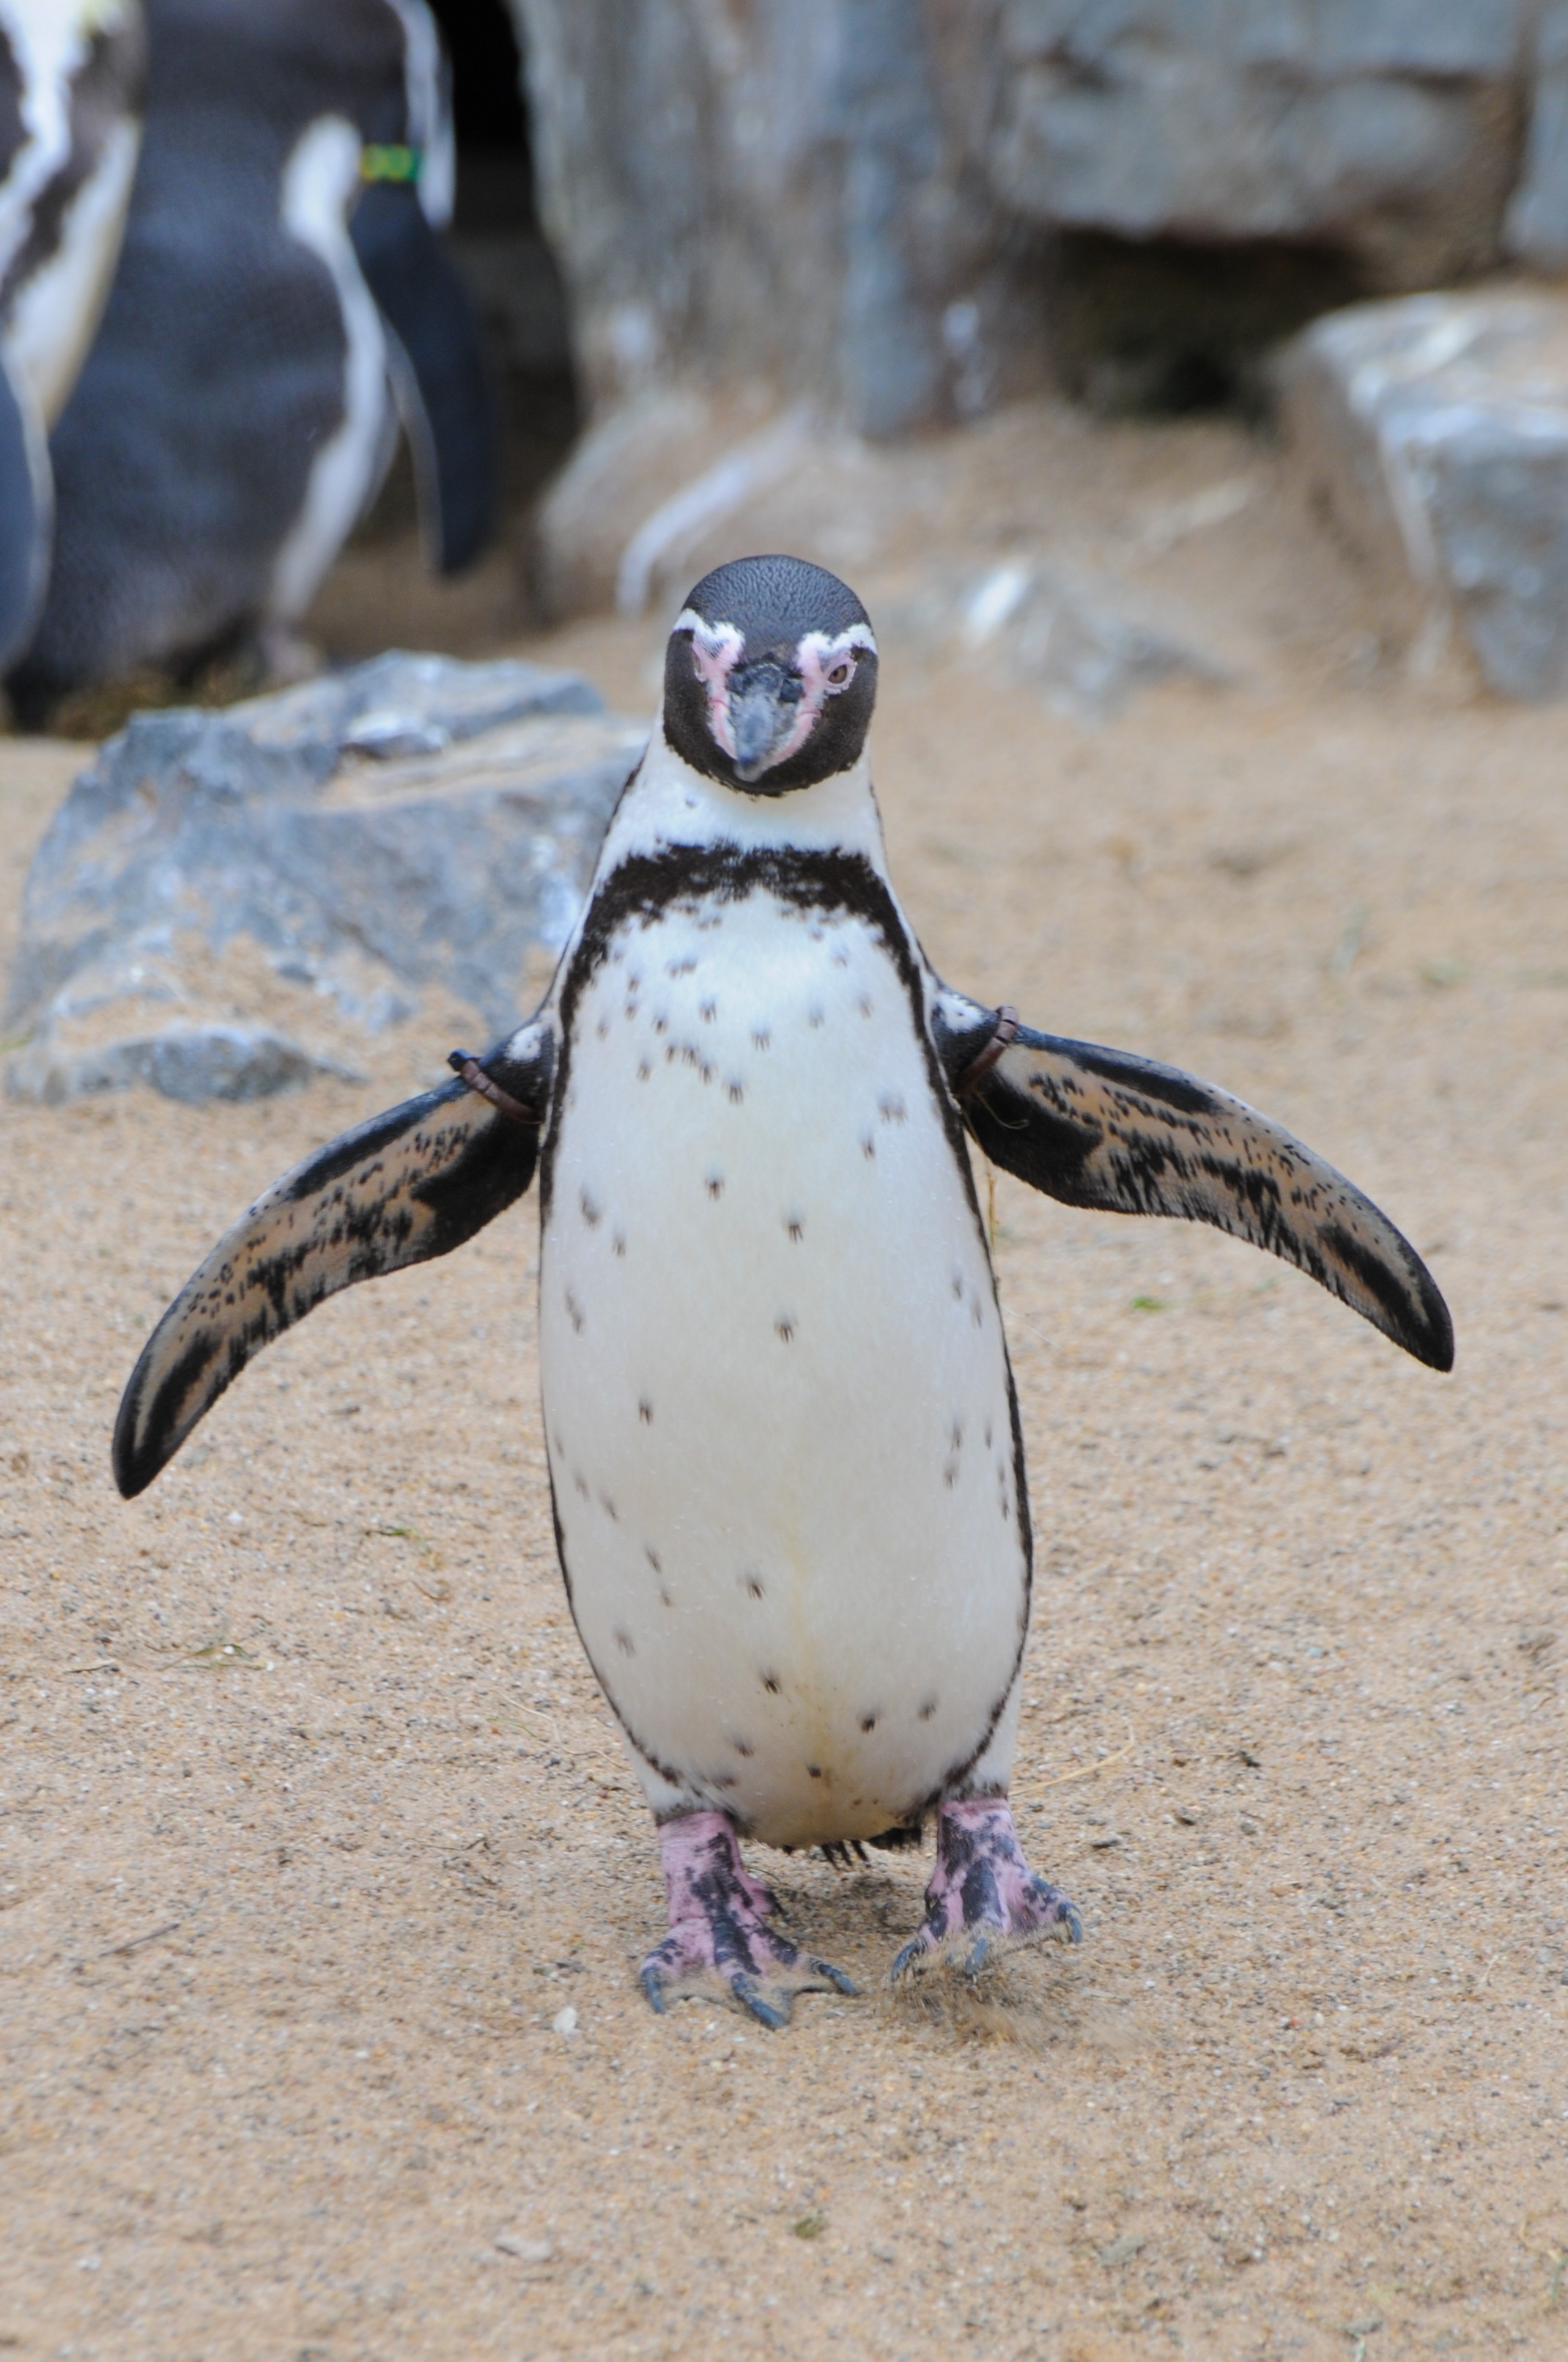
bird, animal, wildlife, zoo, beak, fauna, penguin, vertebrate, flightless bird, fontal